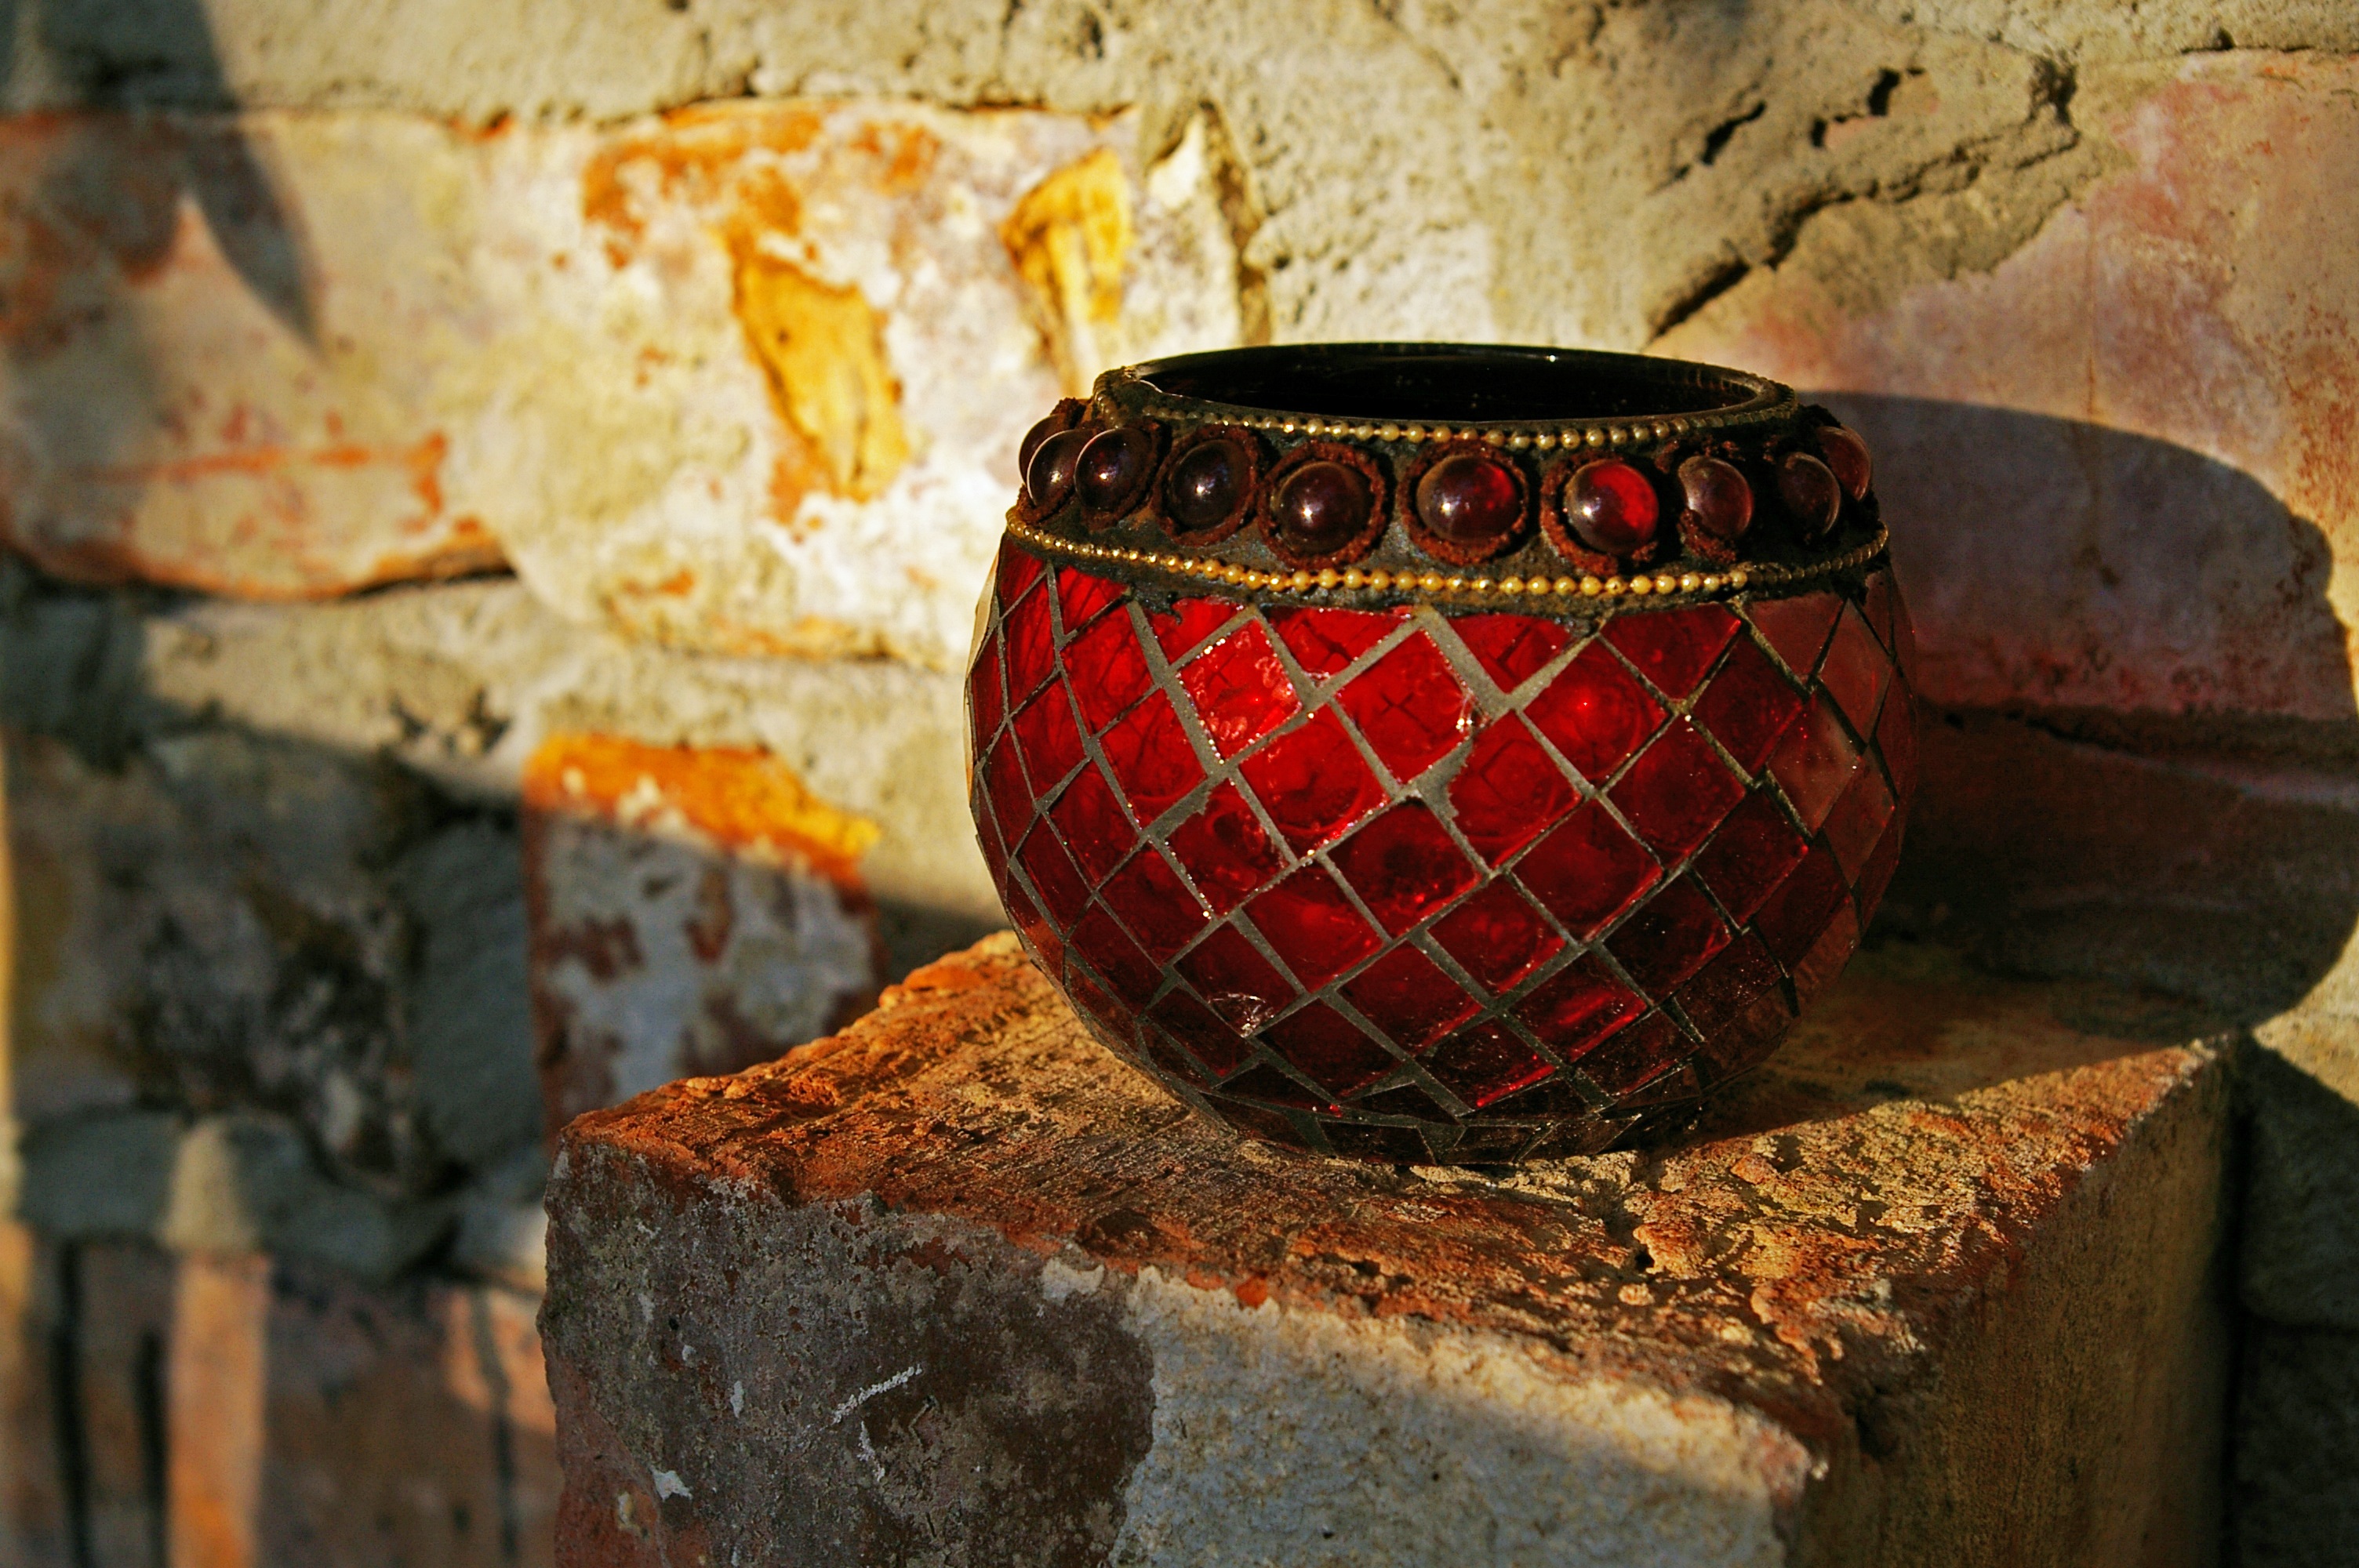
light, wood, sunlight, glass, atmosphere, wall, decoration, pattern, reflection, red, color, autumn, shadow, garden, brick, candle, lighting, drum, material, ornament, deco, lichtspiel, stones, lights, mood, oriental, ornaments, windlight, hispanic, wind protection, man made object, ancient history, hand drum